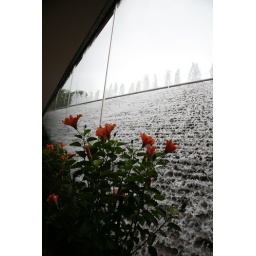
I wish the silly flower tree wasn't in the way...